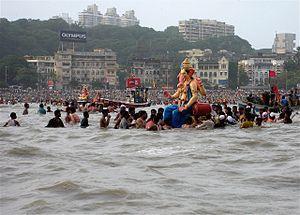
Le Maharashtra est un État de l'ouest de l'Inde créé en 1960, sur des bases linguistiques.